Myllypuro, Tampere

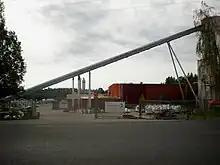
Rudus and Lemminkäinen factories in Myllypuro

Myllypuro is a neighbourhood in the city of Tampere, Finland near border of the Nokia municipality. It got its name from the Myllypuro flowing between the district and Ikuri, whose old name is "Tuohijoki" or also "Myllyoja".